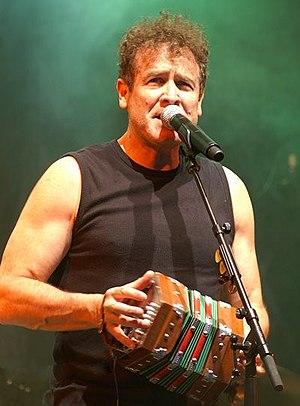
L'année 2019 est une année commune qui commence un mardi. C'est la 2019ᵉ année de notre ère, la 19ᵉ année du IIIᵉ millénaire et du XXIᵉ siècle et la 10ᵉ et dernière année de la décennie 2010-2019.
Cet article présente une liste de personnalités mortes au cours de l'année 2019.
Johnny Clegg, surnommé le « Zoulou Blanc », né le 7 juin 1953 à Bacup et mort le 16 juillet 2019 à Johannesbourg, est un auteur-compositeur-interprète, musicien et militant sud-africain.